Kumbh Mela

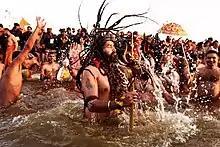
Water dip at the Kumbh festival

The historical and modern estimates of attendance vary greatly between sources. For example, the colonial era "Imperial Gazetteer of India" reported that between 2 and 2.5 million pilgrims attended the Kumbh Mela in 1796 and 1808, then added these numbers may be exaggerations. Between 1892 and 1908, in an era of major famines, cholera and plague epidemics in British India, the pilgrimage dropped to between 300,000 and 400,000.